Kurdistan Workers' Party insurgency

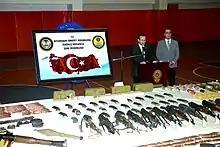
Turkish police announcing seizure of PKK ammunition in Diyarbakır, August 2015

On 25 April 2013, PKK announced that it would be withdrawing all its forces within Turkey to northern Iraq. According to the Turkish government and the Kurds and most of the press, this move marks the end of 30-year-old conflict. Second phase which includes constitutional and legal changes towards the recognition of human rights of the Kurds starts simultaneously with withdrawal.